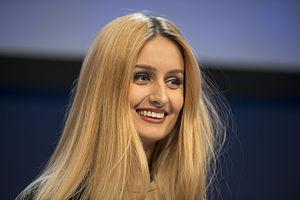
Lidia Isac, née le 27 mars 1993 à Saint-Pétersbourg en Russie, est une chanteuse moldave.